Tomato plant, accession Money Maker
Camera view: bottom (45 deg); turntable rotation: 60 degrees
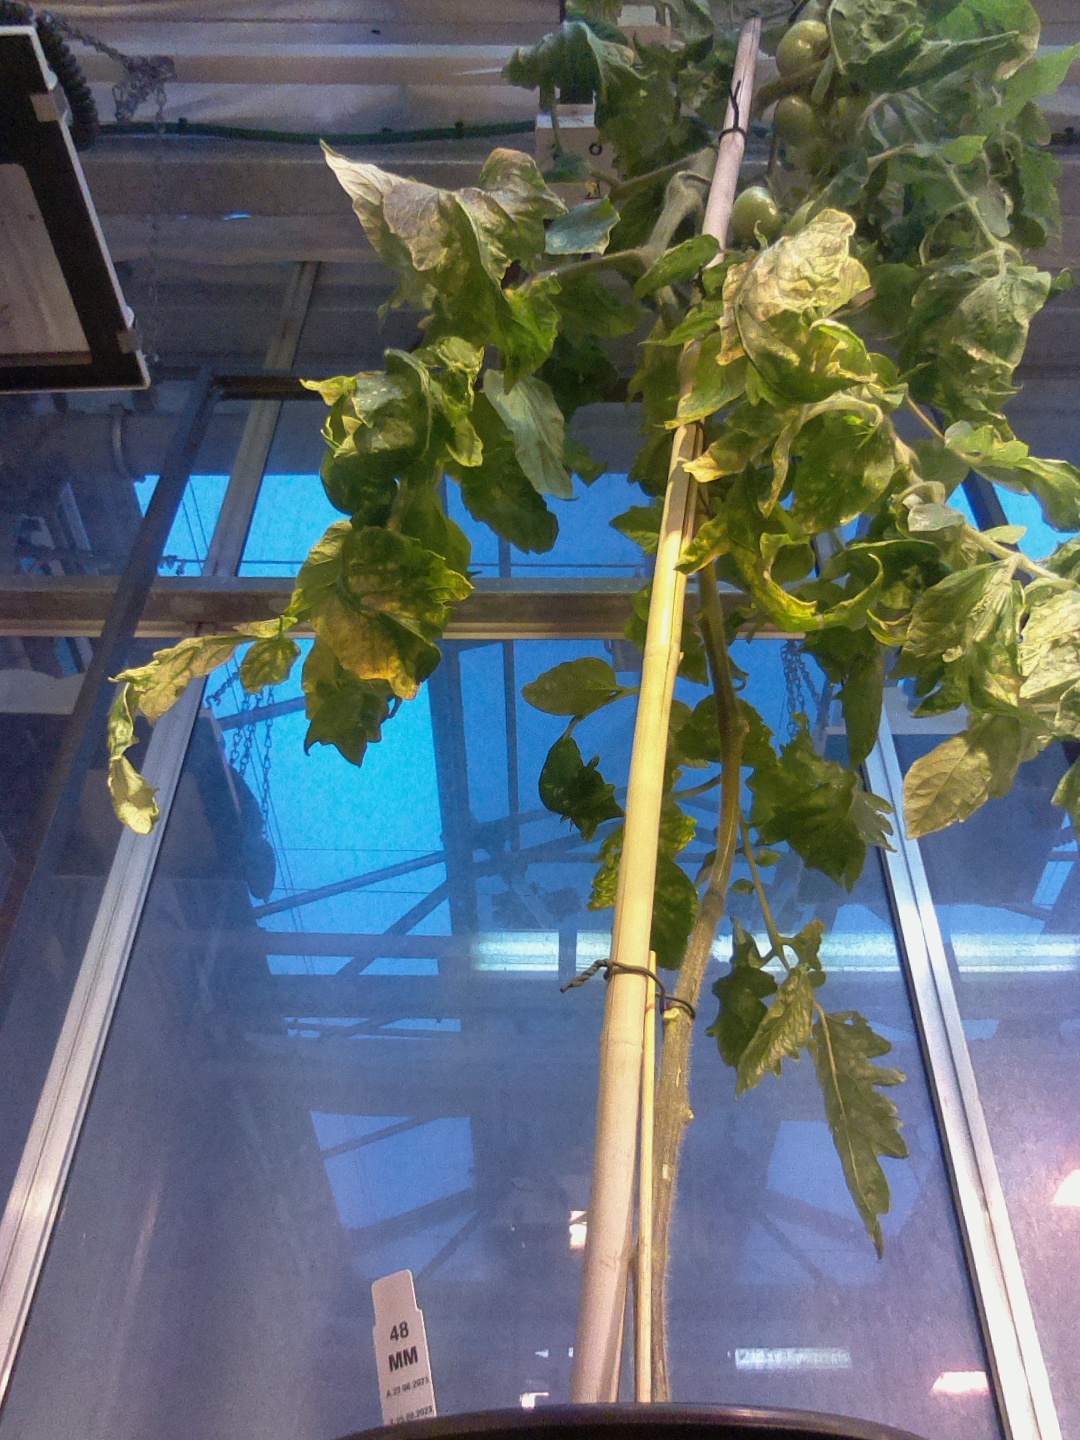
BBCH growth stage 77: 70%-80% of final fruit size